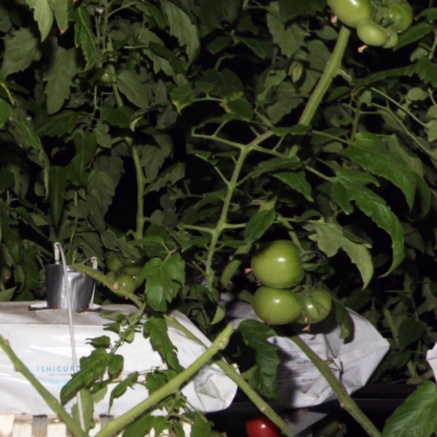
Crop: tomato